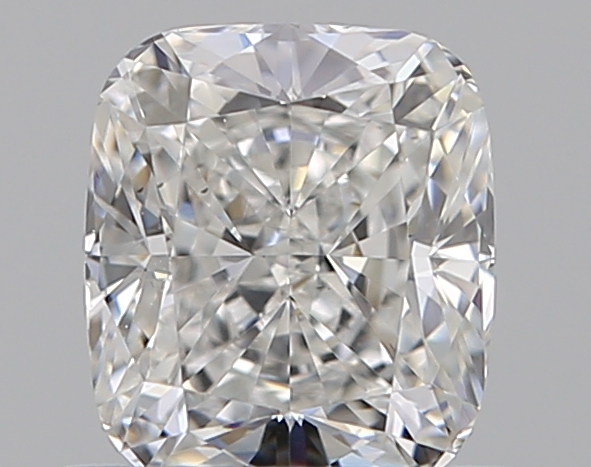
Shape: cushion
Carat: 0.75
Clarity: VS2
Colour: F
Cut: EX
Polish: EX
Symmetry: EX
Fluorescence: N
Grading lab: GIA
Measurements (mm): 5.49 x 4.83 x 3.33